National Sleep Foundation

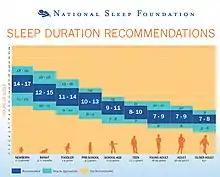
NSF Sleep Duration Recommendations Chart developed based on NSF's research paper

In 2015 NSF released the results of a research study on sleep duration recommendations. The paper titled "National Sleep Foundation's sleep time duration recommendations: methodology and results summary" was published in the peer-reviewed "Sleep Health Journal". NSF convened an expert panel of 18 leading scientists and researchers tasked with updating the official sleep duration recommendations. The panelists included sleep specialists and representatives from leading organizations including the American Academy of Pediatrics, American Association of Anatomy, American College of Chest Physicians, American Congress of Obstetricians and Gynecologists, American Geriatrics Society, American Neurological Association, American Physiological Society, American Psychiatric Association, American Thoracic Society, Gerontological Society of America, Human Anatomy and Physiology Society, and Society for Research in Human Development. The panelists participated in a rigorous scientific process that included reviewing over 300 current scientific publications and voting on how much sleep is appropriate throughout the lifespan.